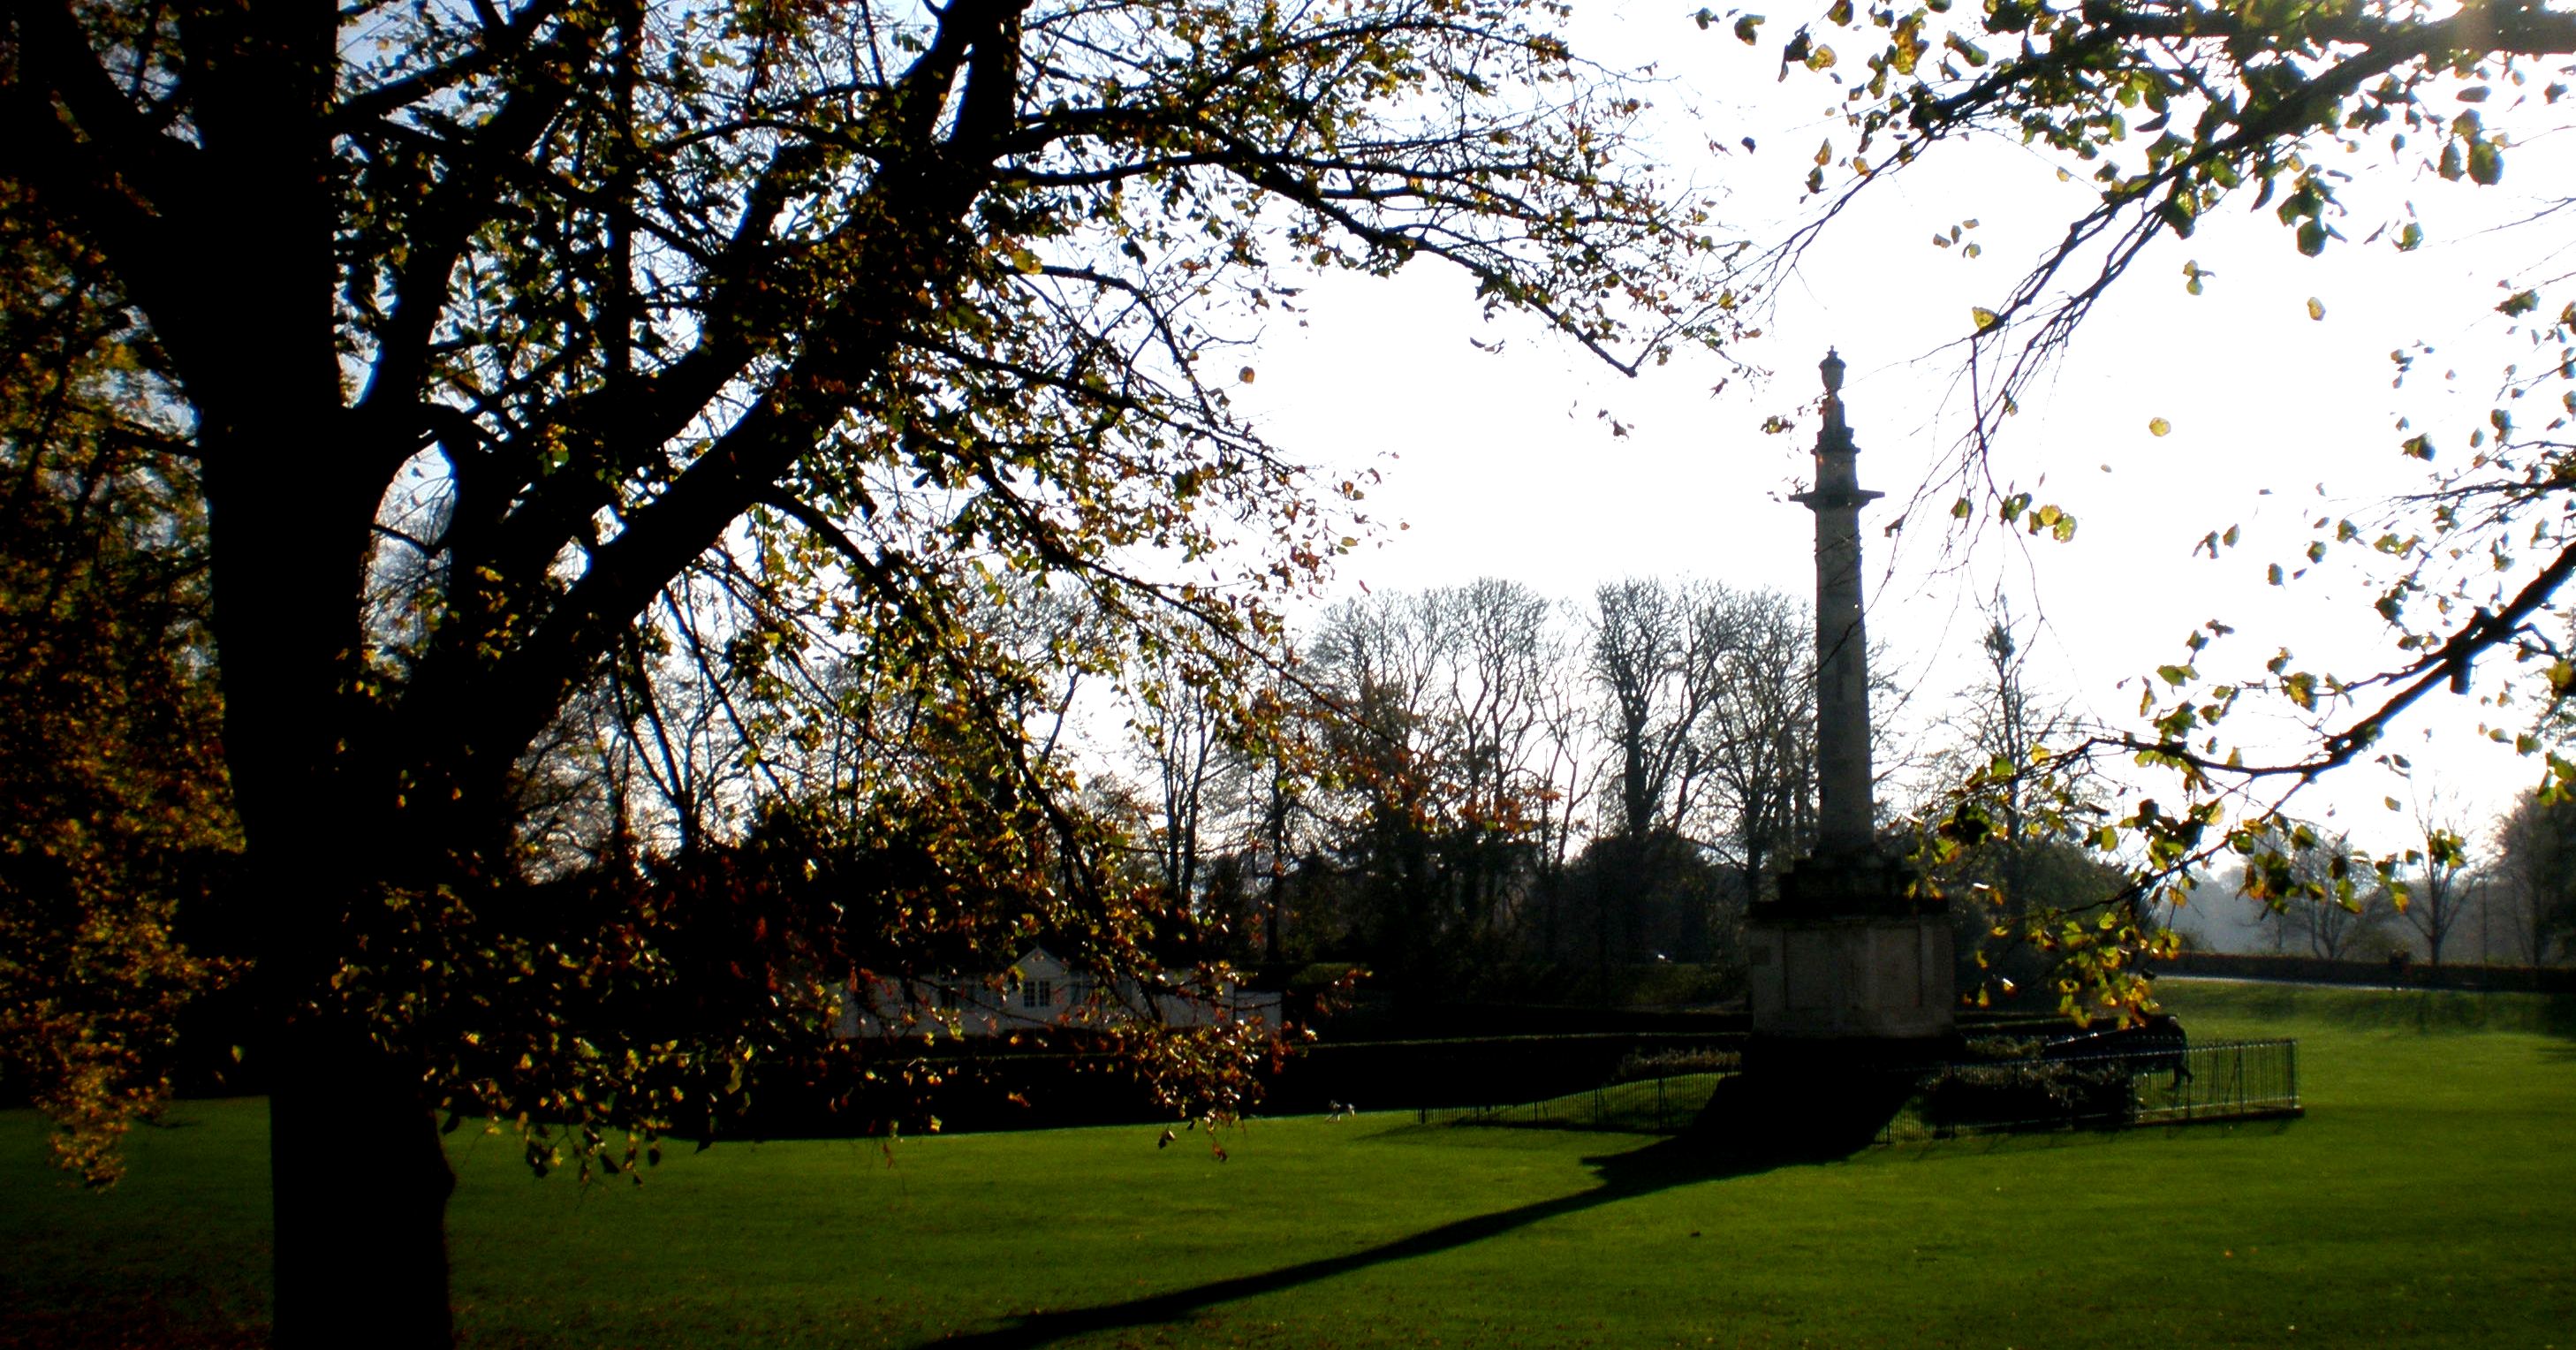
tree, grass, branch, blossom, plant, sun, lawn, sunlight, morning, leaf, flower, monument, statue, spring, green, column, autumn, park, castle, garden, season, uk, herefordshire, woodland, nelson, glare, lord, woody plant